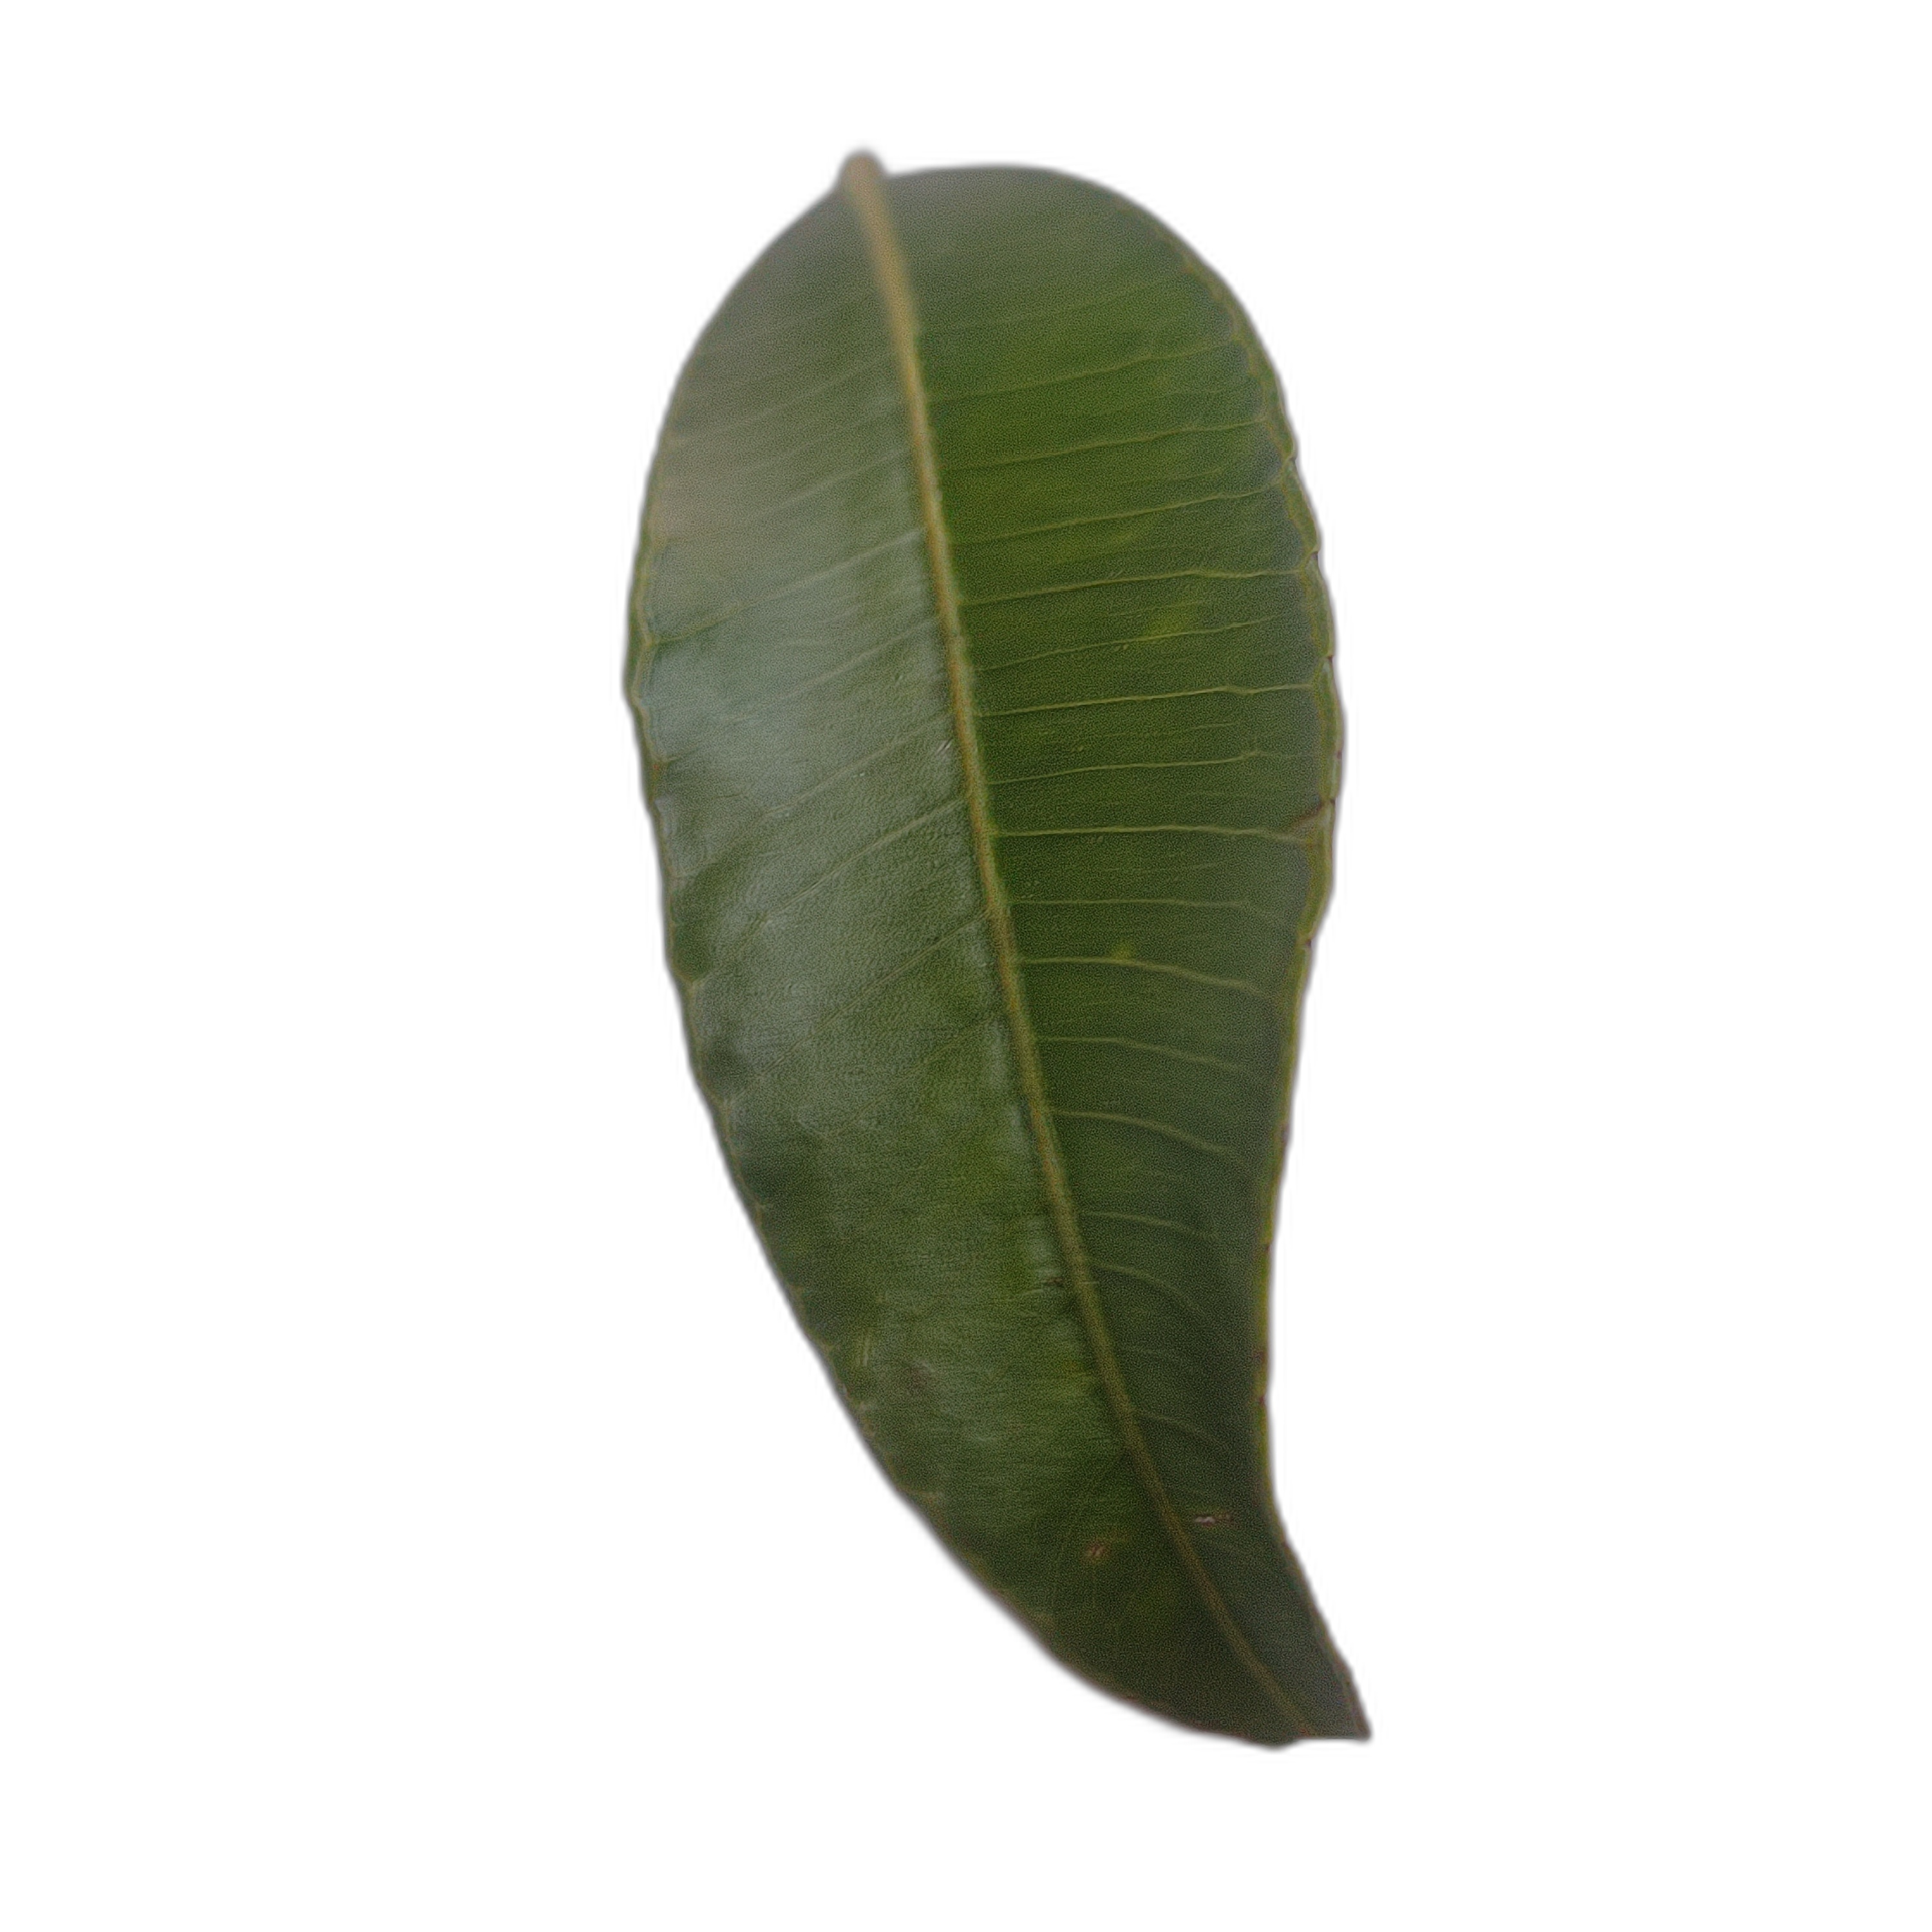
Label: healthy